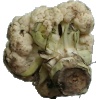
Label: Cauliflower 1